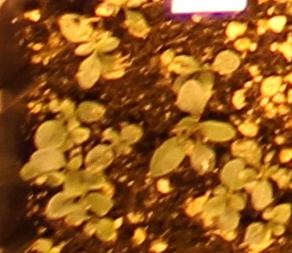
Label: Horseweed